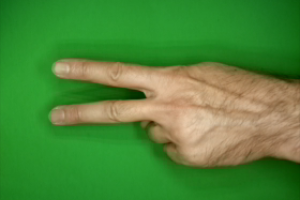
Label: scissors